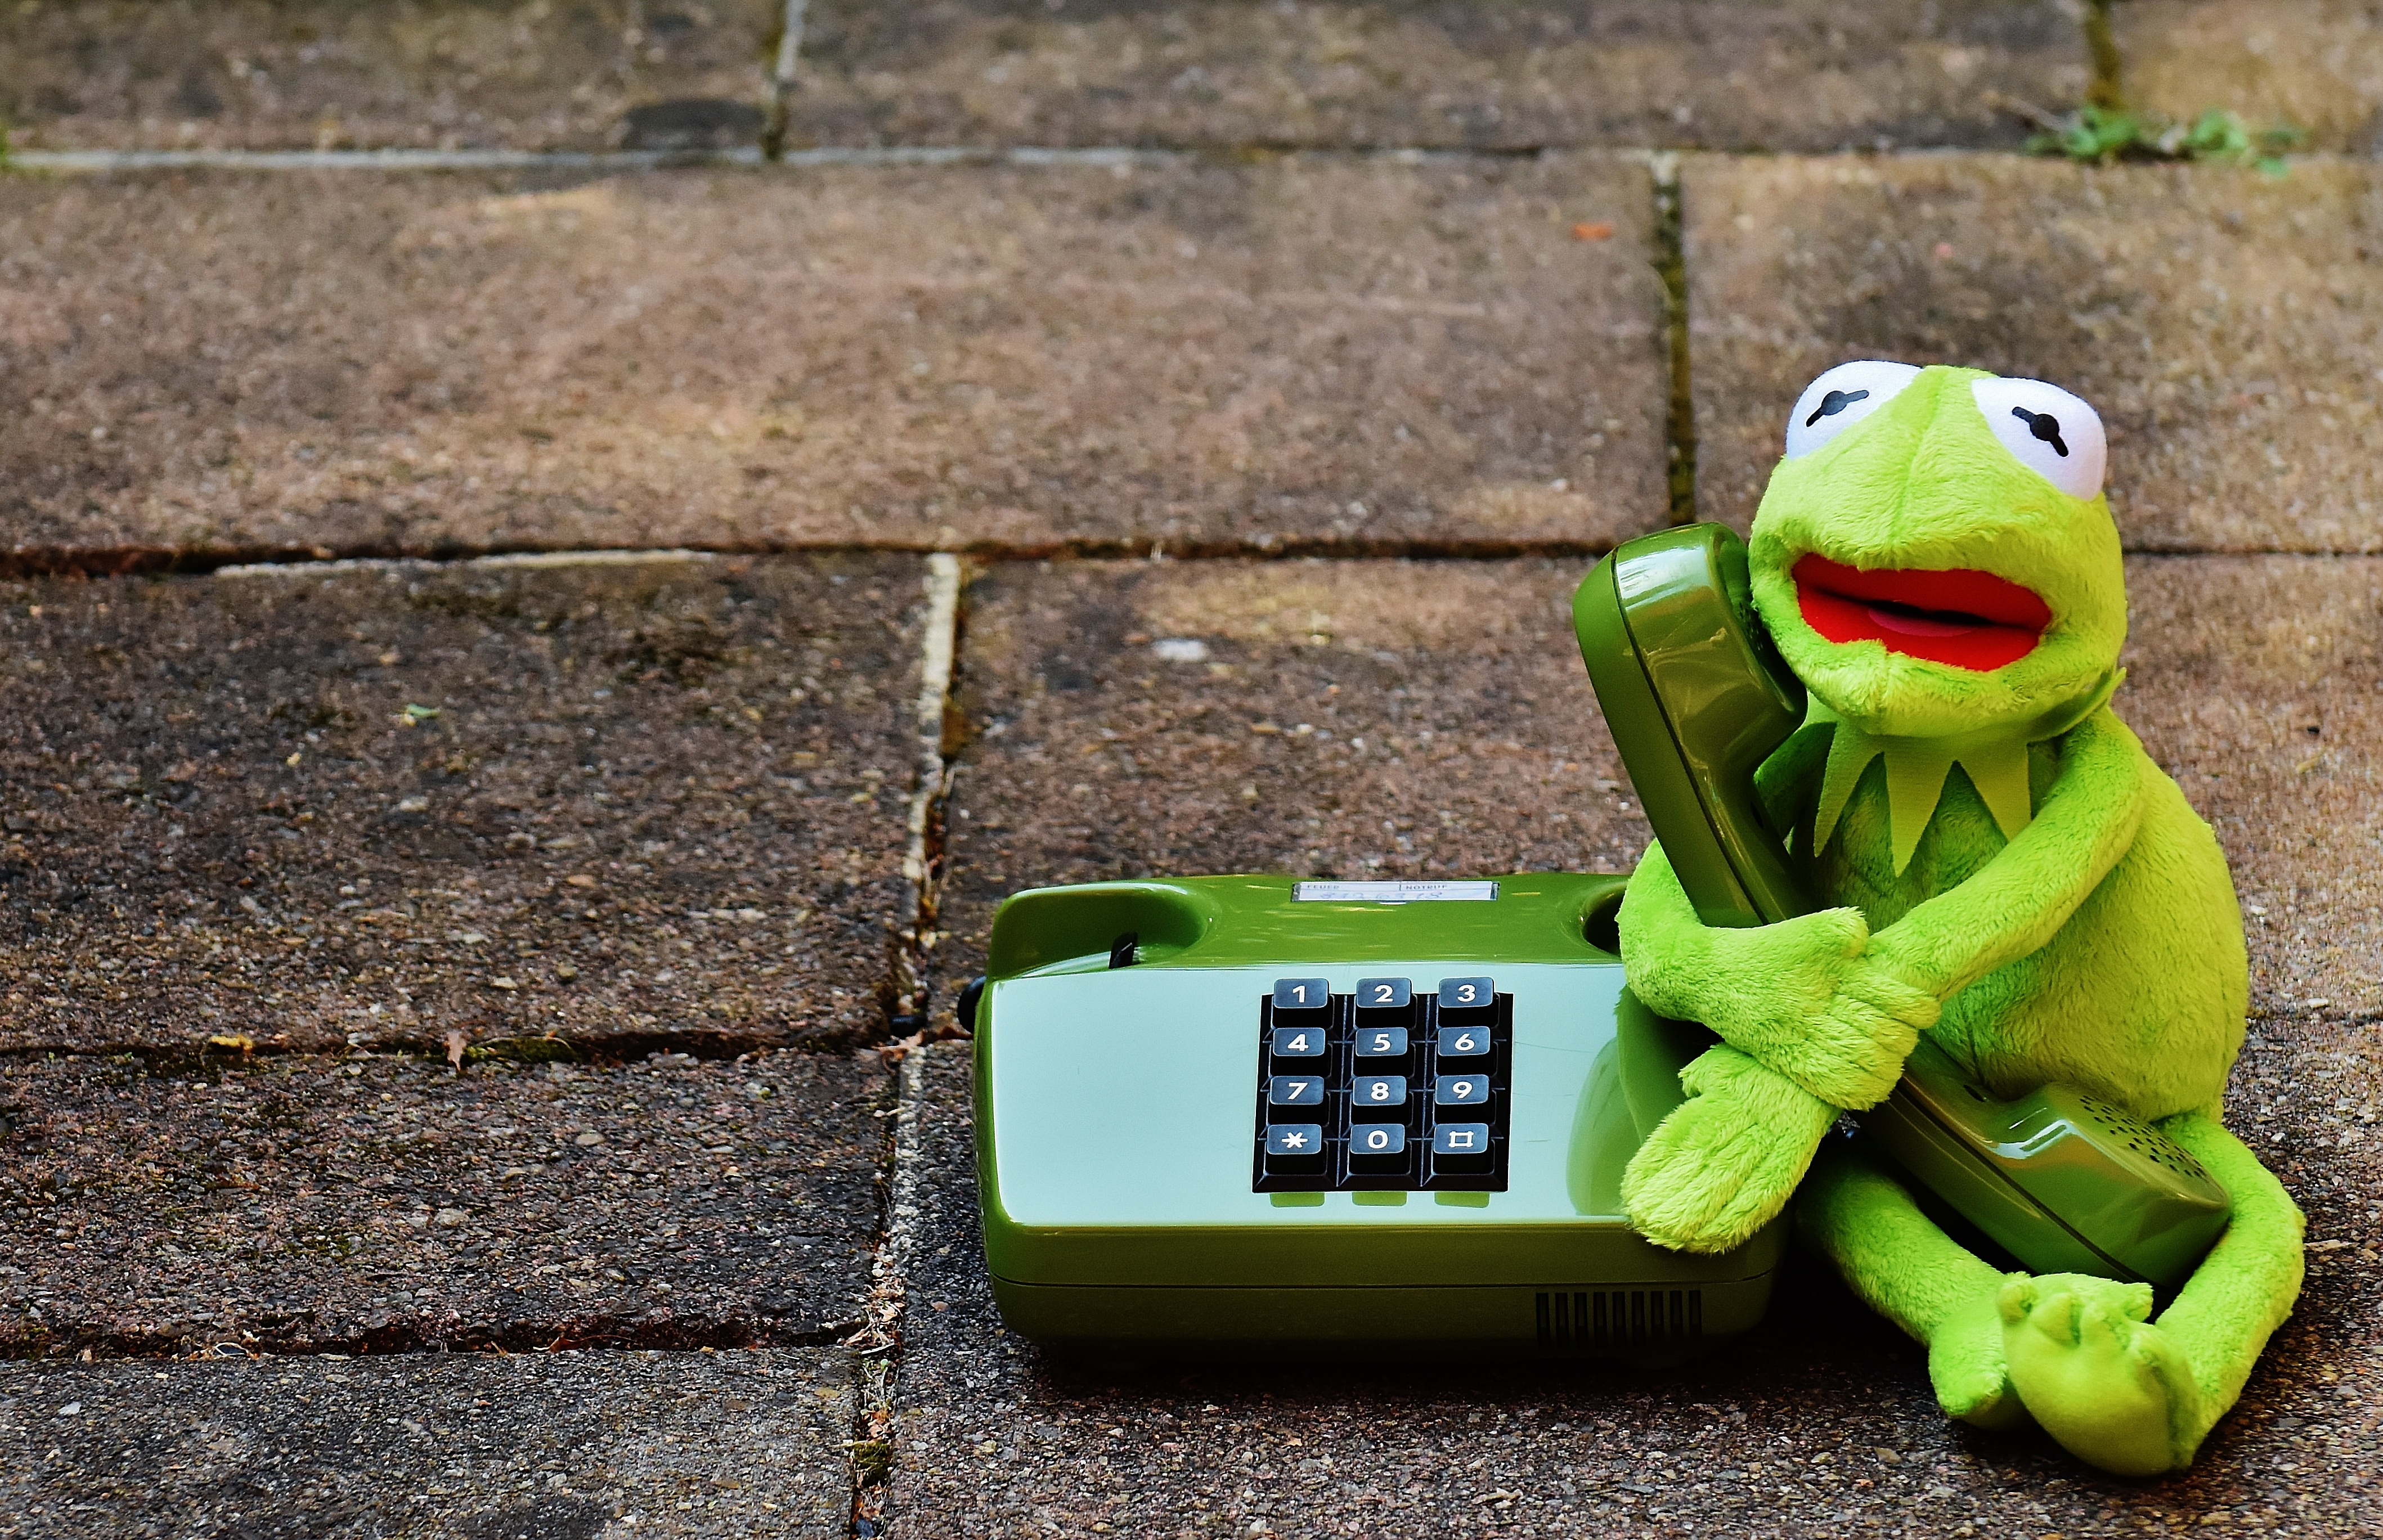
grass, lawn, animal, green, phone, frog, yellow, fig, funny, plush, stuffed animal, kermit, frogs